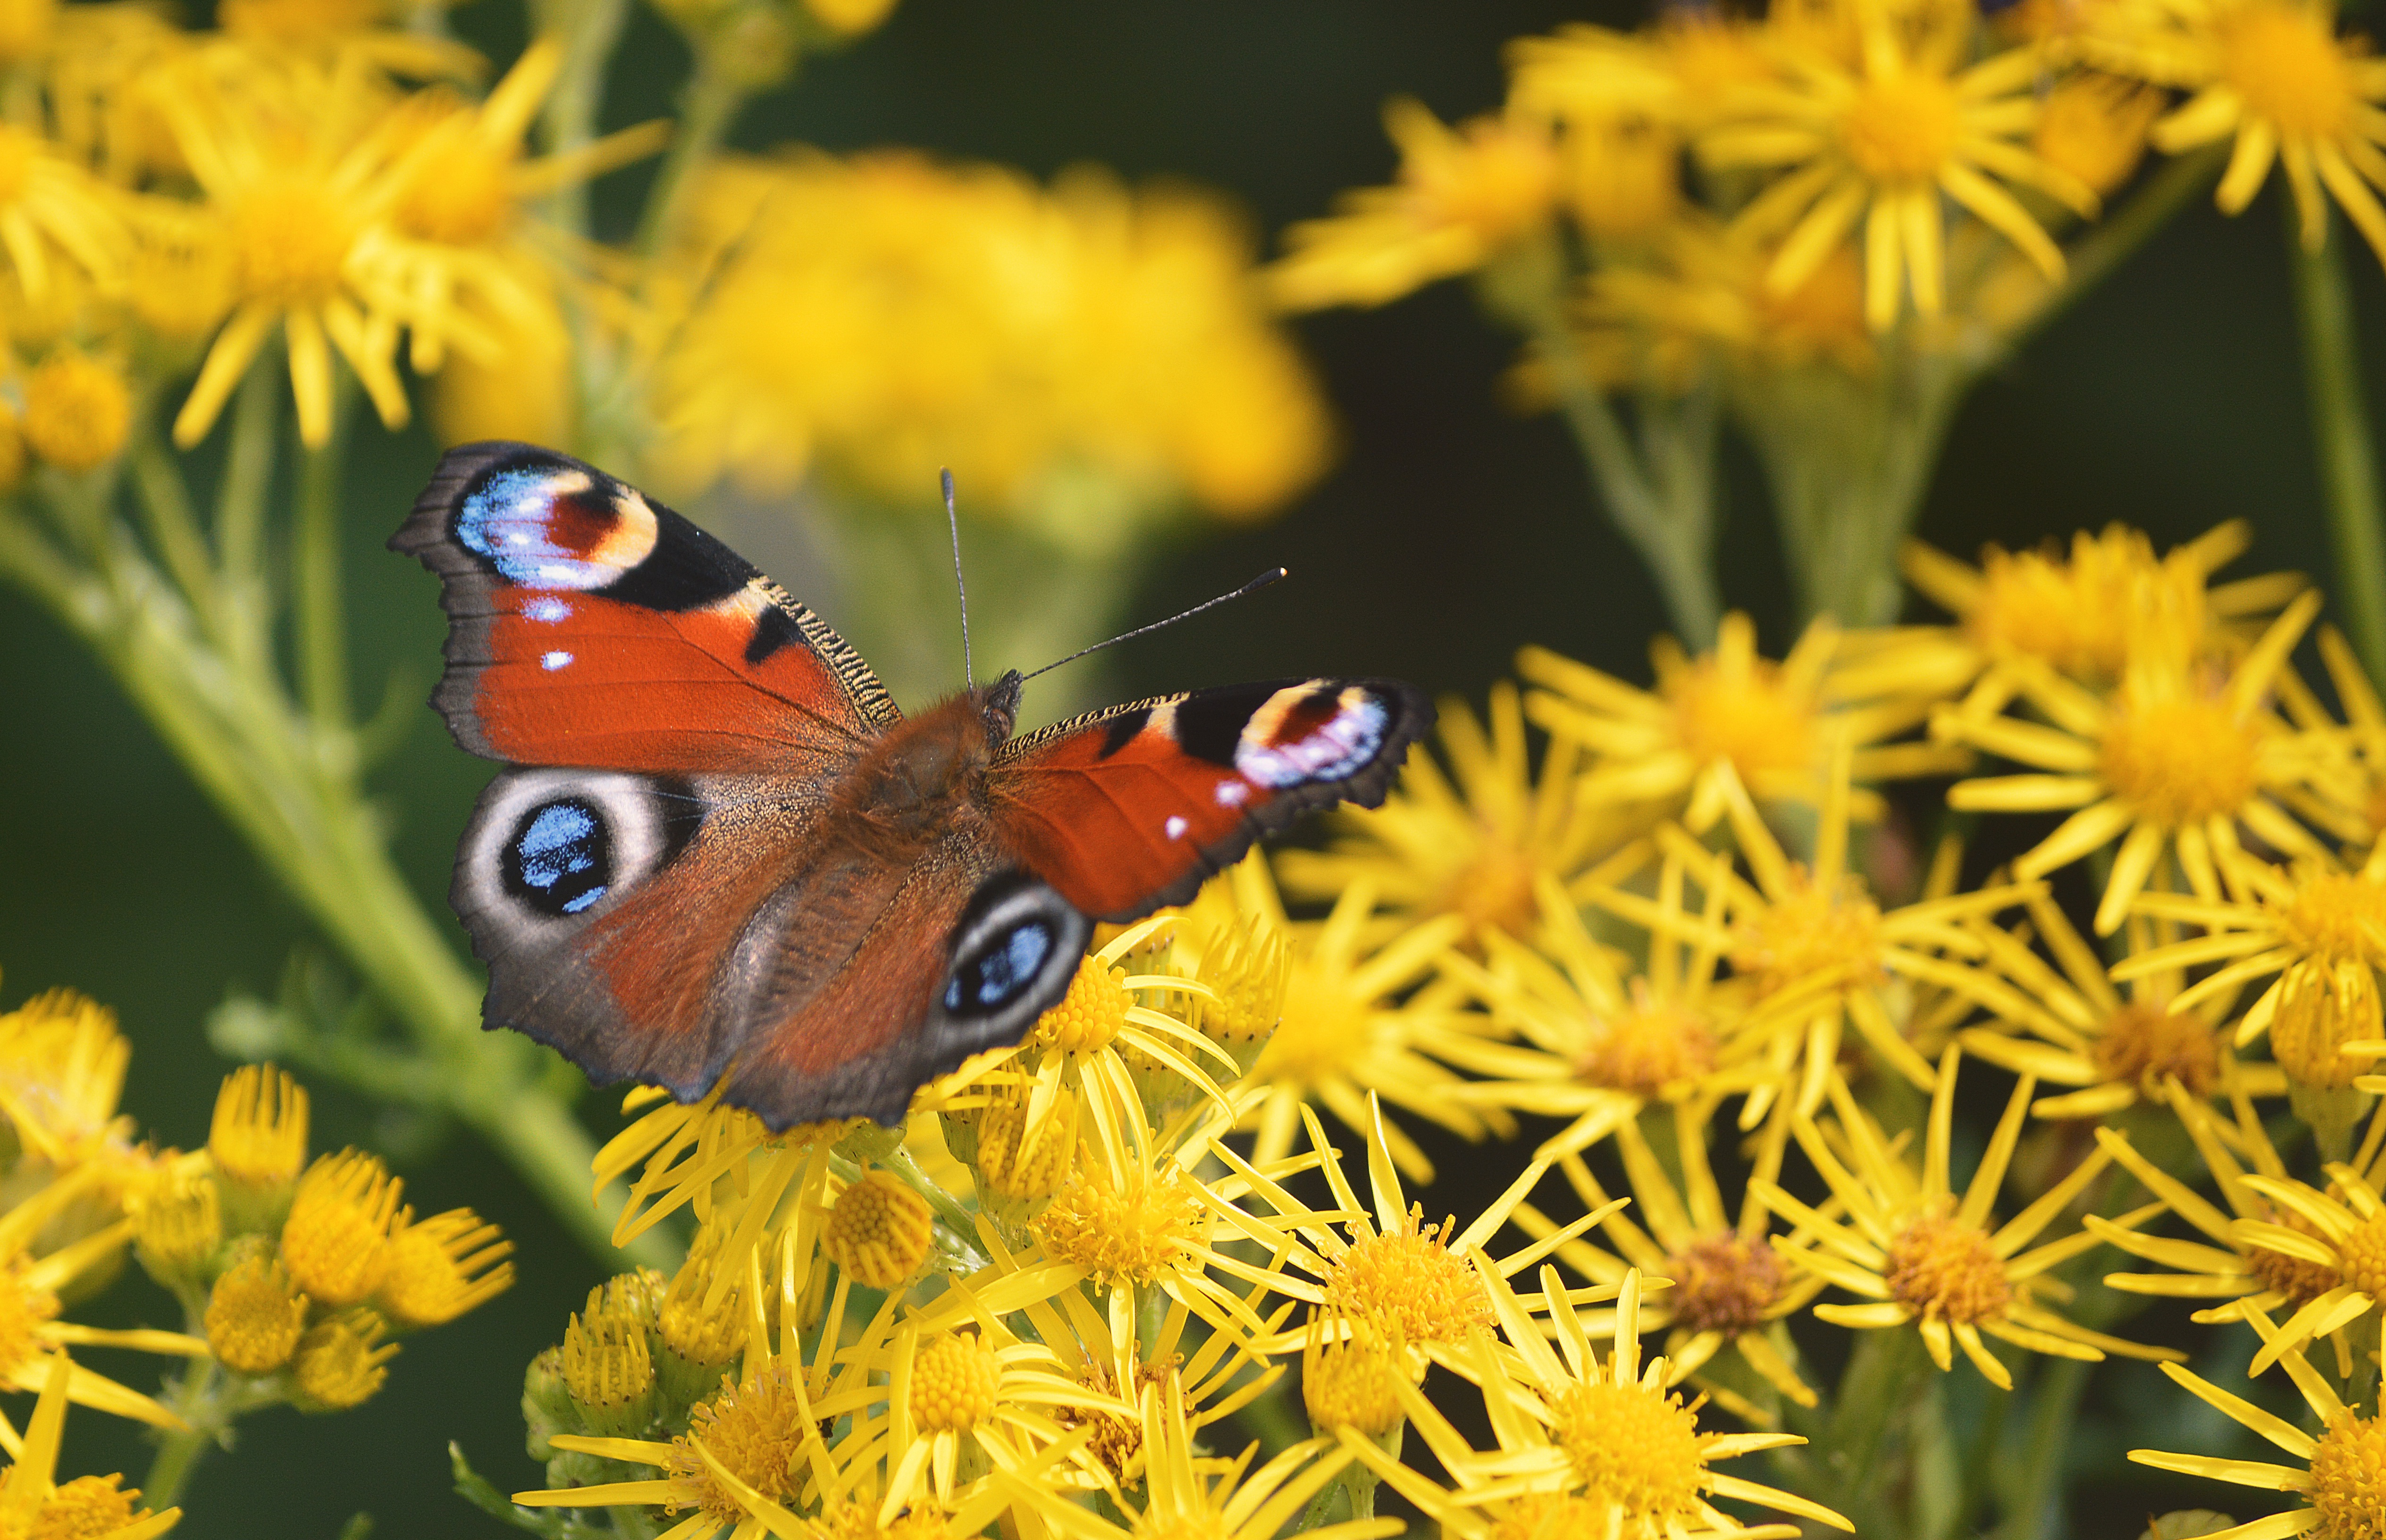
nature, grass, plant, meadow, flower, wildlife, insect, botany, butterfly, yellow, flora, fauna, invertebrate, wildflower, close up, monarch butterfly, nectar, macro photography, pollinator, moths and butterflies